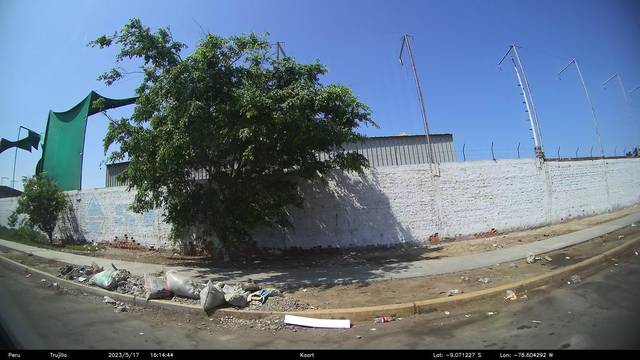
Region: Peru
Coordinates: -9.071, -78.604